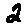
Label: 2